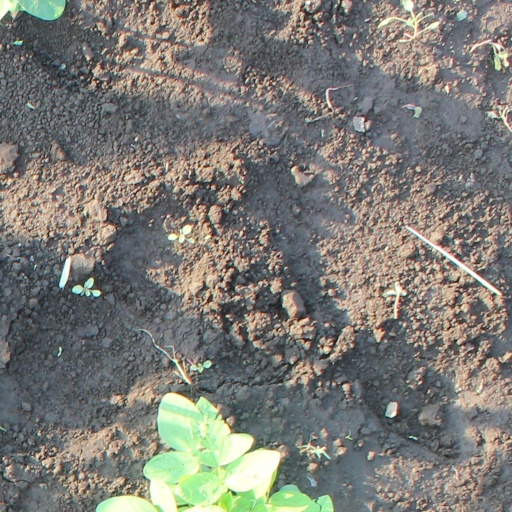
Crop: soybean